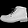
Label: Ankle boot